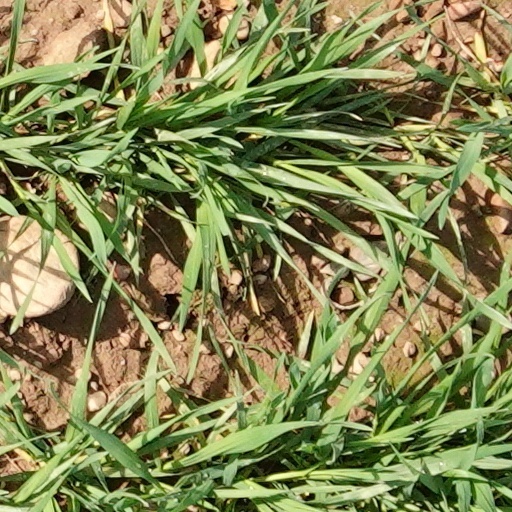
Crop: wheat